Slovak National Uprising Anniversary

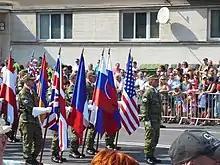
A flag party during the parade.

Slovak National Uprising Anniversary is a public holiday celebrated annually in Slovakia on 29 August to commemorates the anniversary of the allied victory in the Slovak National Uprising during World War II. It honors those from Democratic Party, the Czech Social Democratic Party and the Communist Party of Slovakia who took part in the Slovak resistance movement against rule from Nazi Germany.